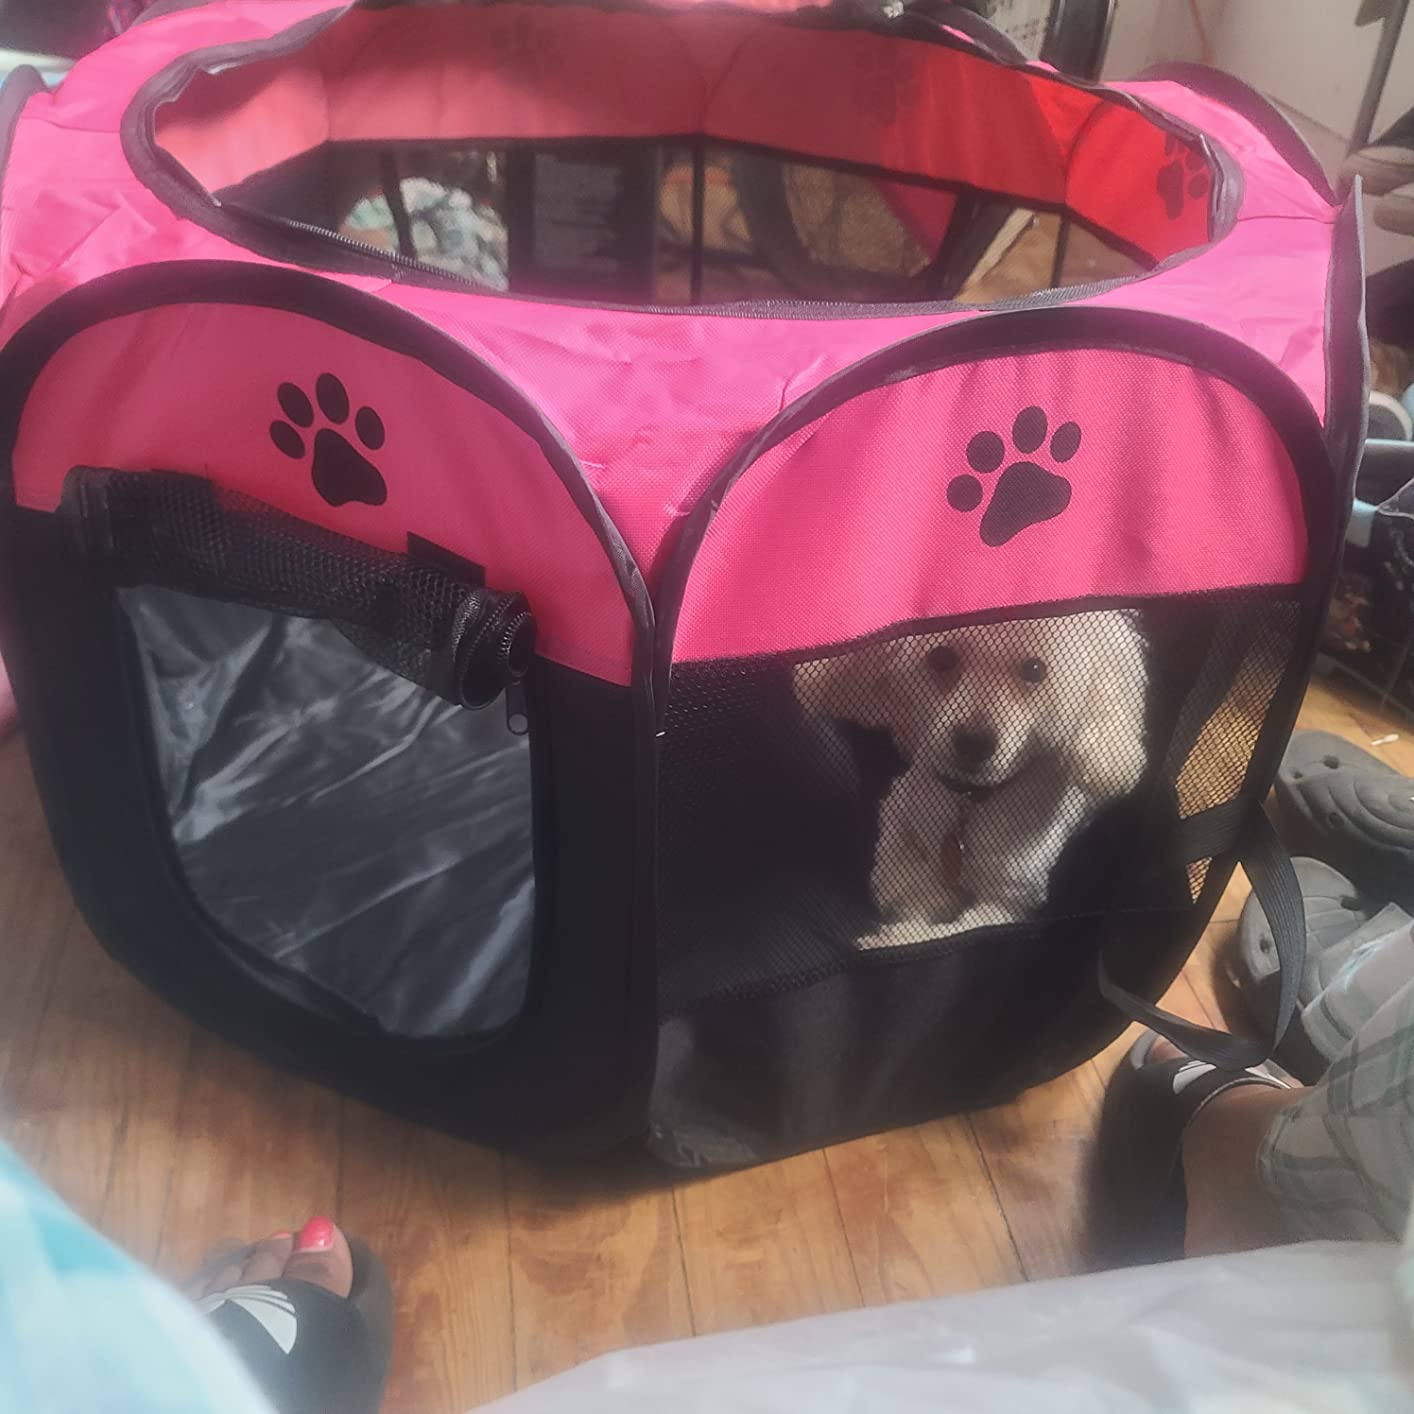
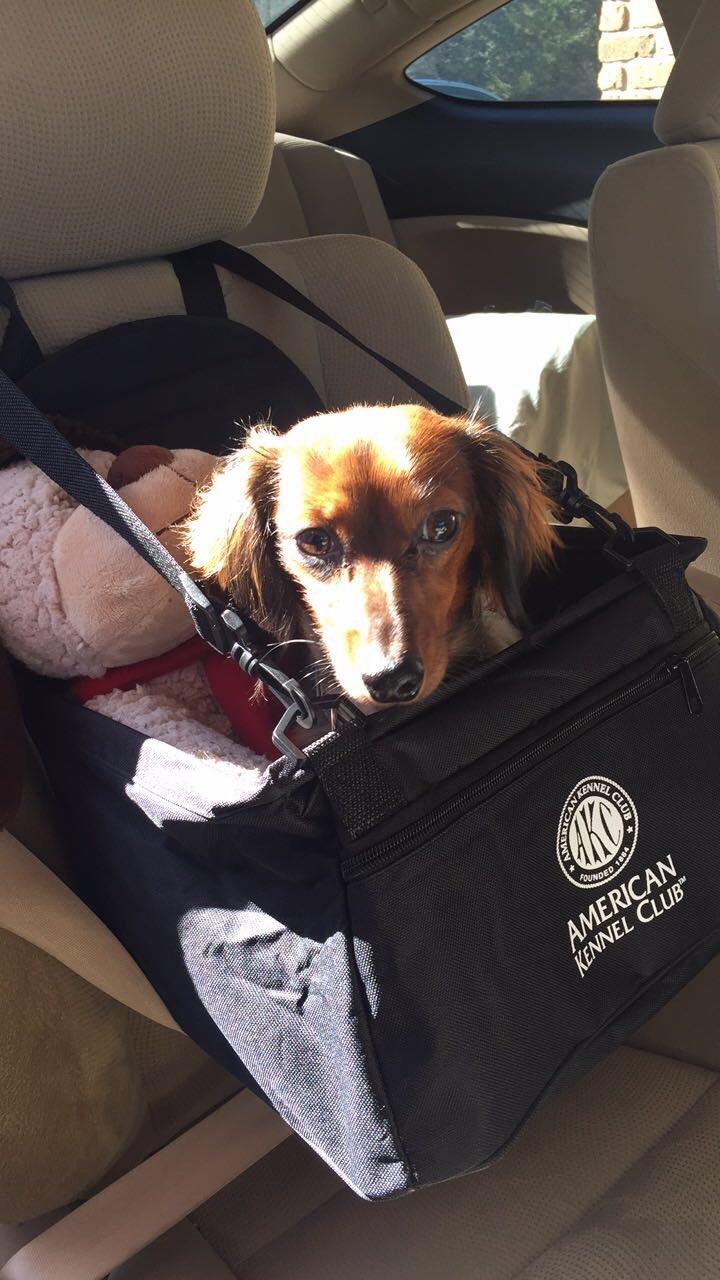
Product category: items_kennel
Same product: no